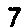
Label: 7